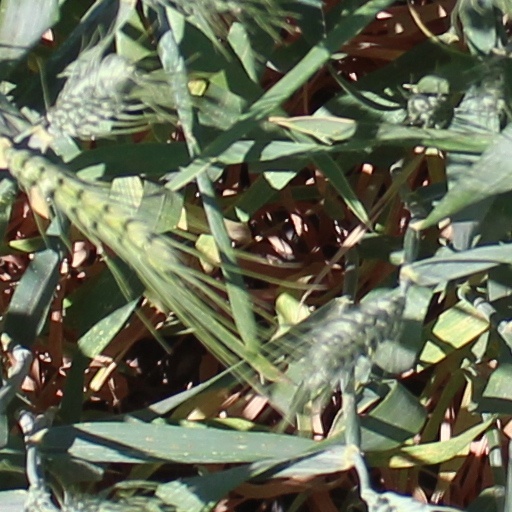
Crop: wheat